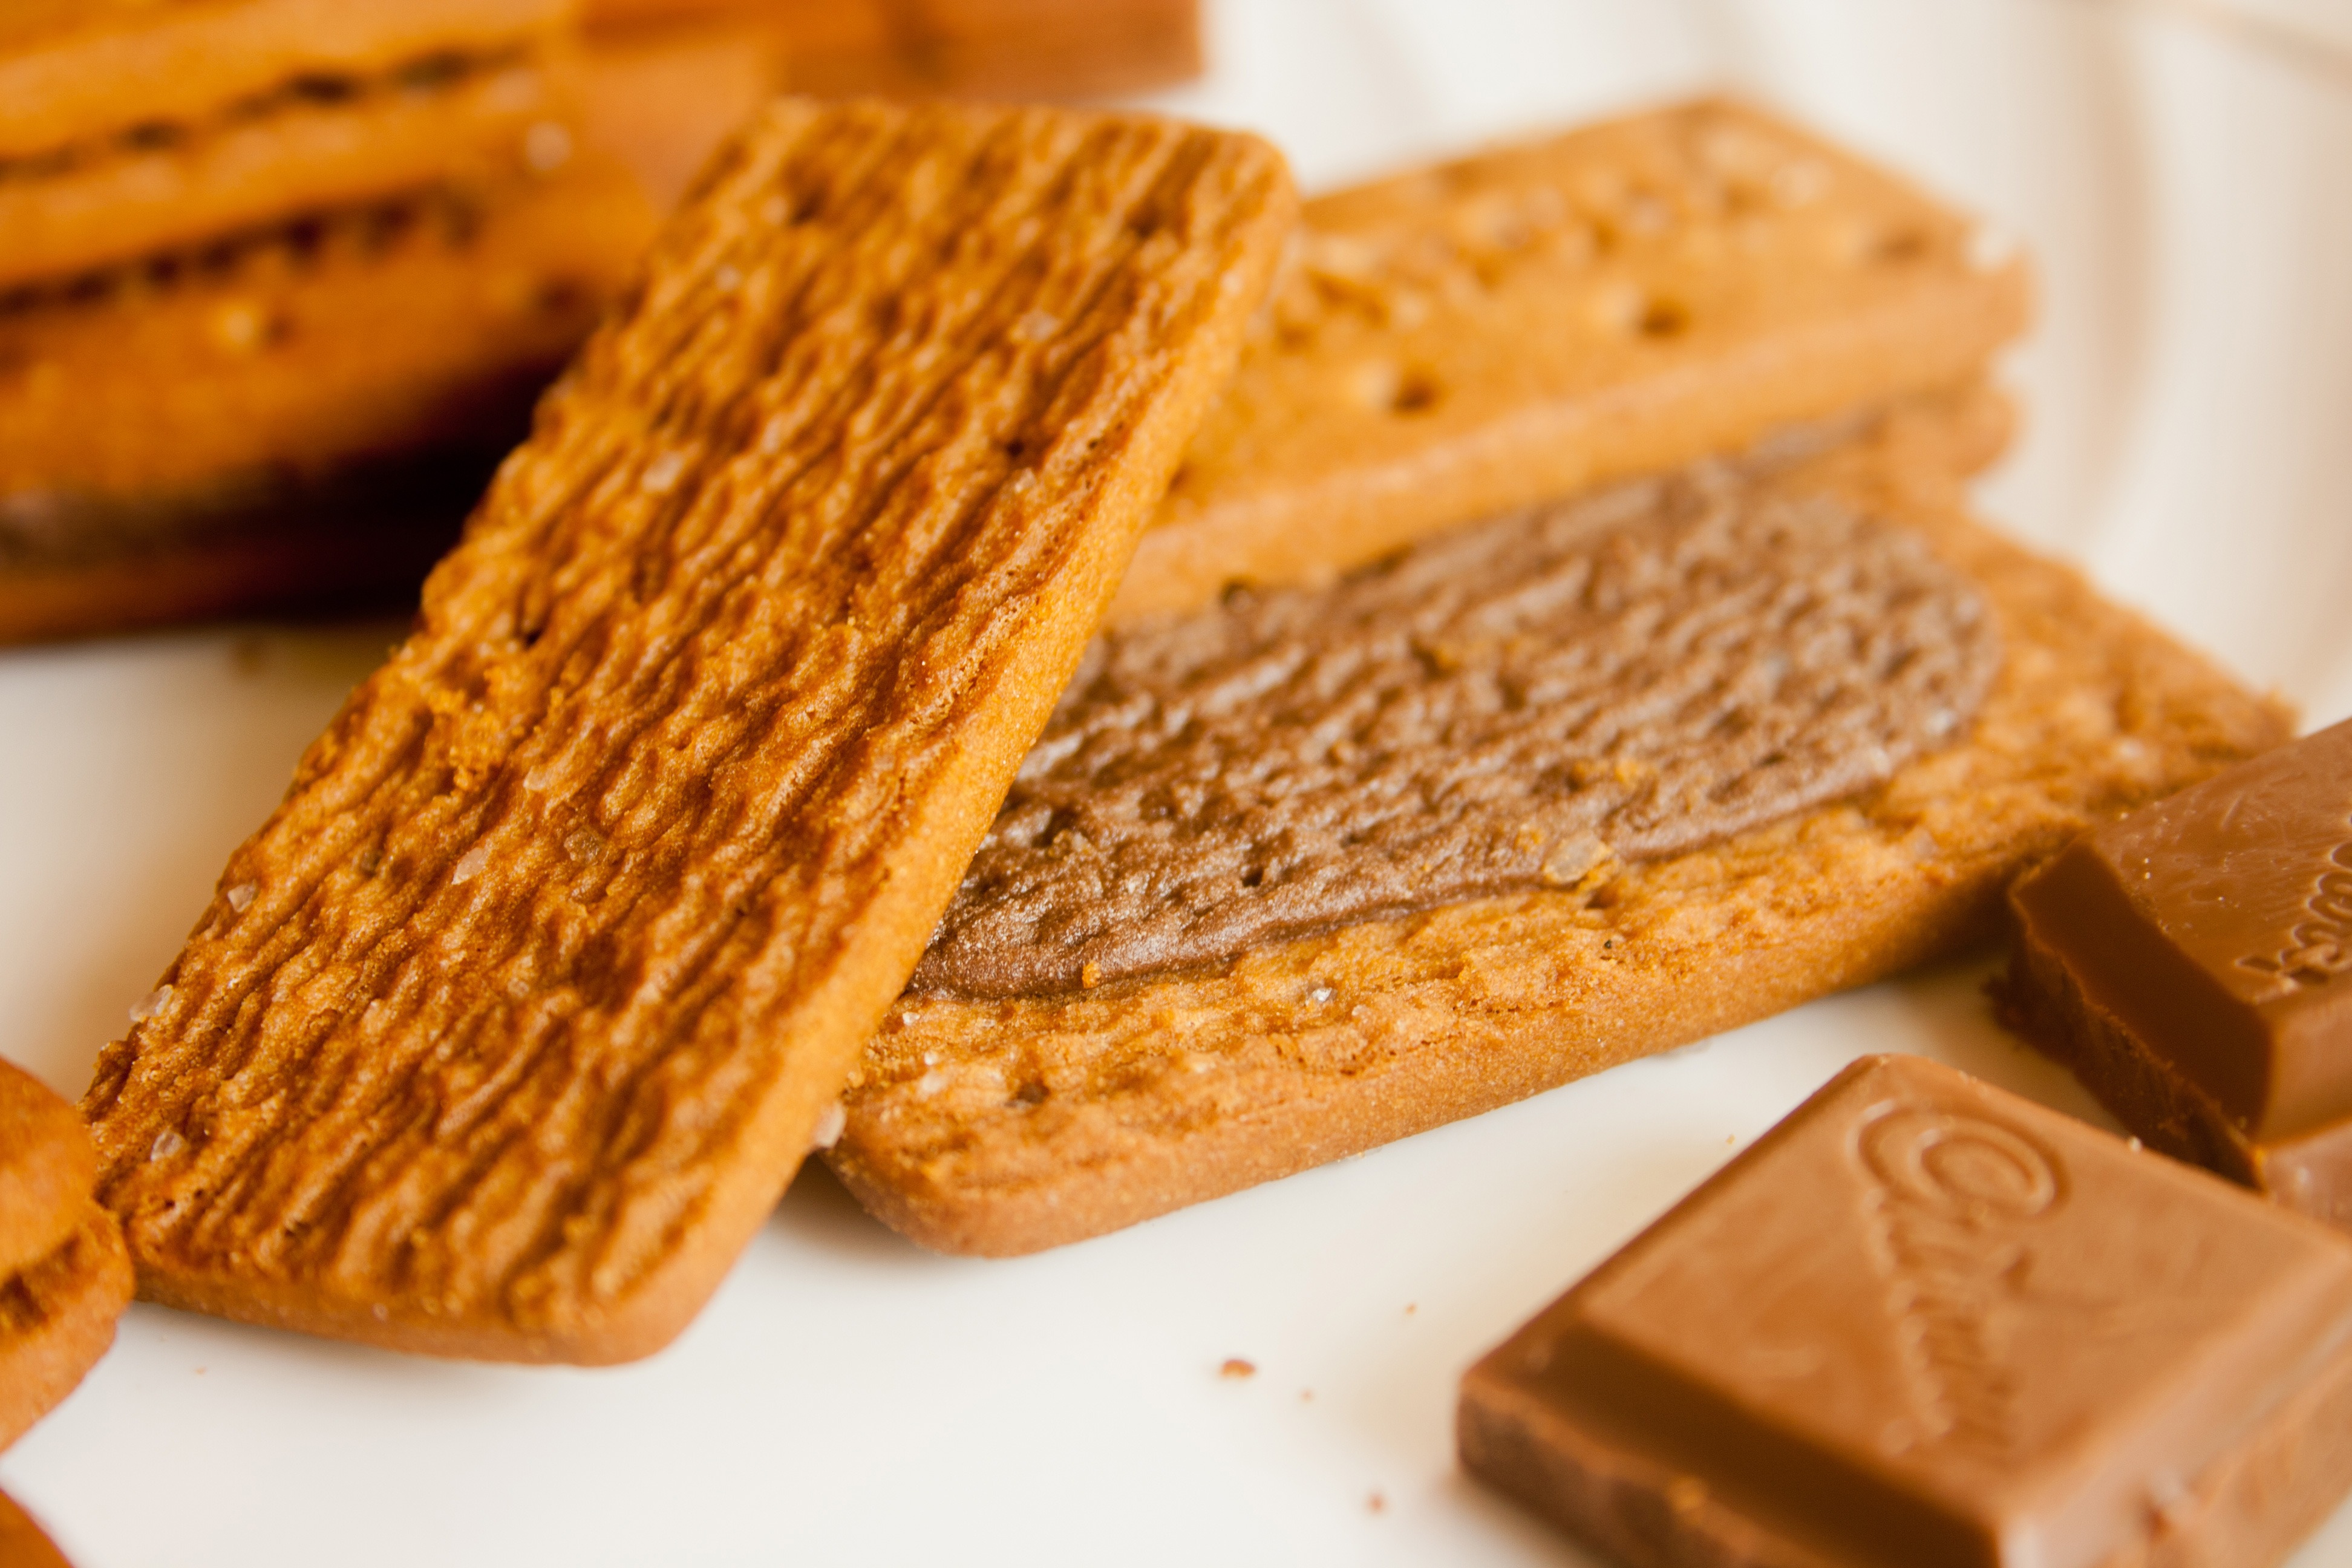
dish, meal, food, brown, breakfast, baking, snack, dessert, cuisine, cream, delicious, butter, cookies, sugar, tasty, waffles, filling, edible, creamy, yummy, baked goods, flavor, biscuits, chocolates, wafers, grass family, snack food, whole grain, sliced bread, flavours